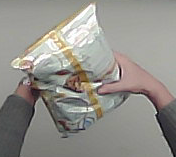
Product: lays_classic